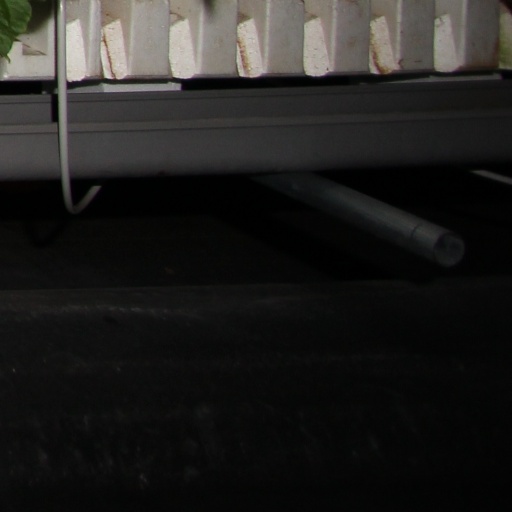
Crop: tomato